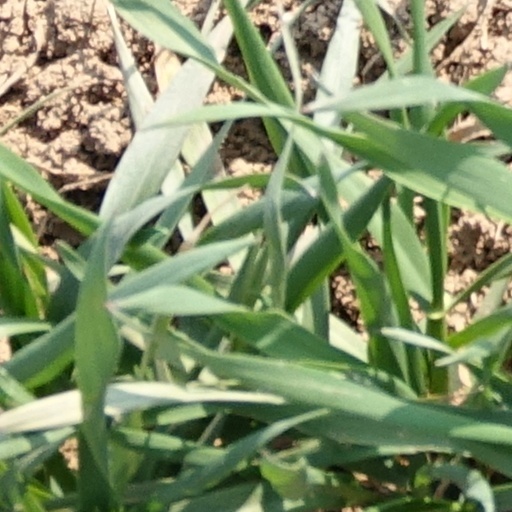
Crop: wheat